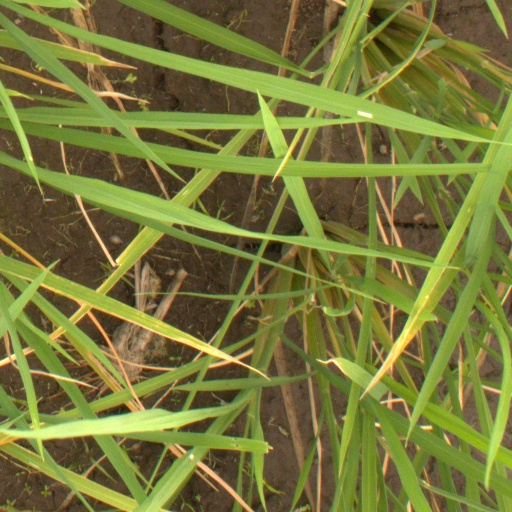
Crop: rice